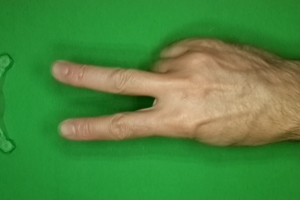
Label: scissors